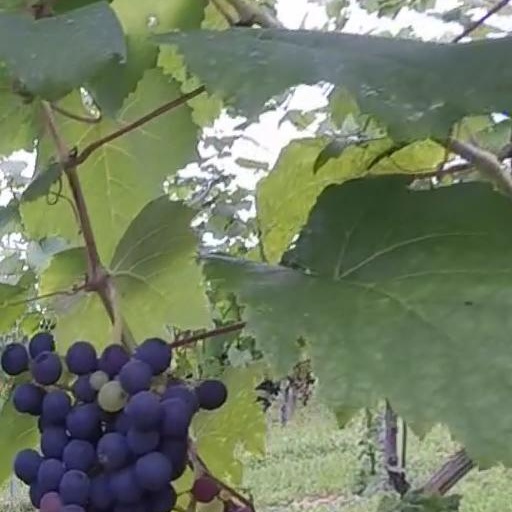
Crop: grape